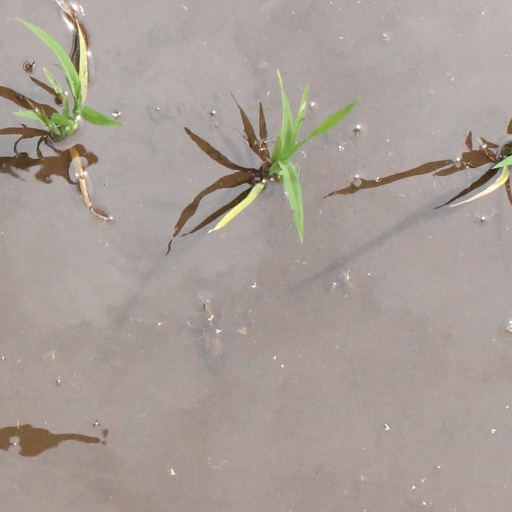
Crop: rice